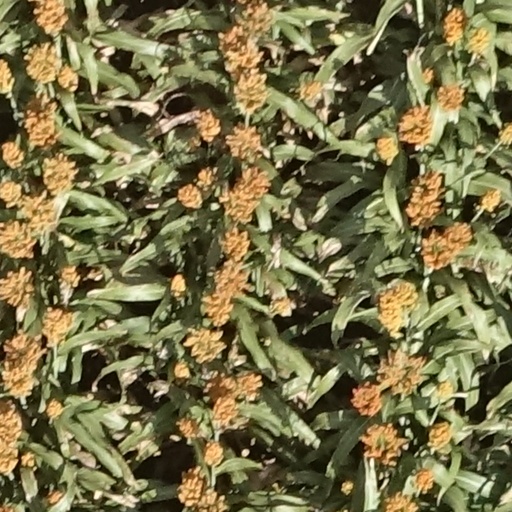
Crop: sorghum